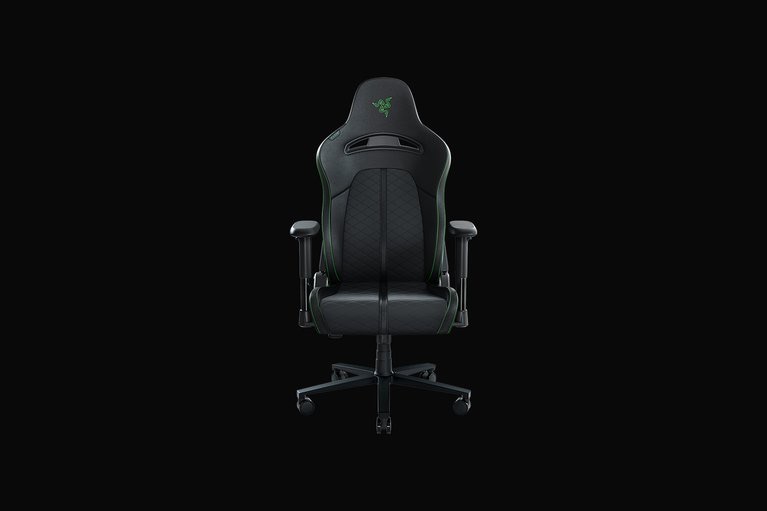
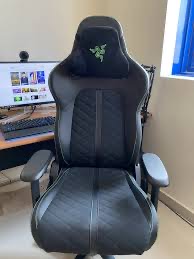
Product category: items_chair
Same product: yes